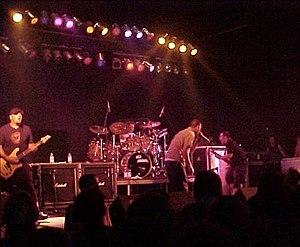
Alien Ant Farm est un groupe de rock américain, originaire de Riverside, en Californie. Il est formé en 1996.